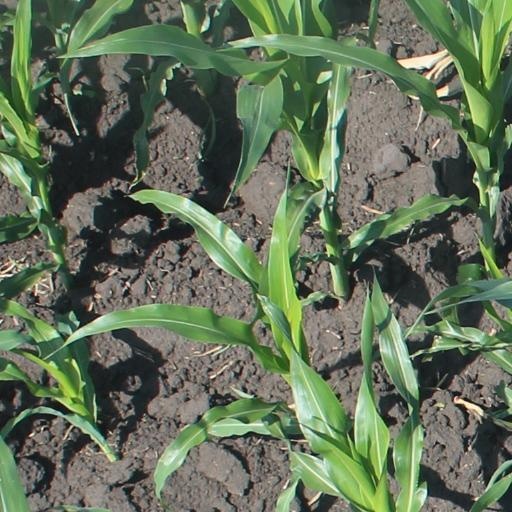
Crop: maize; corn